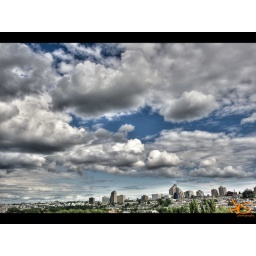
clouds over van